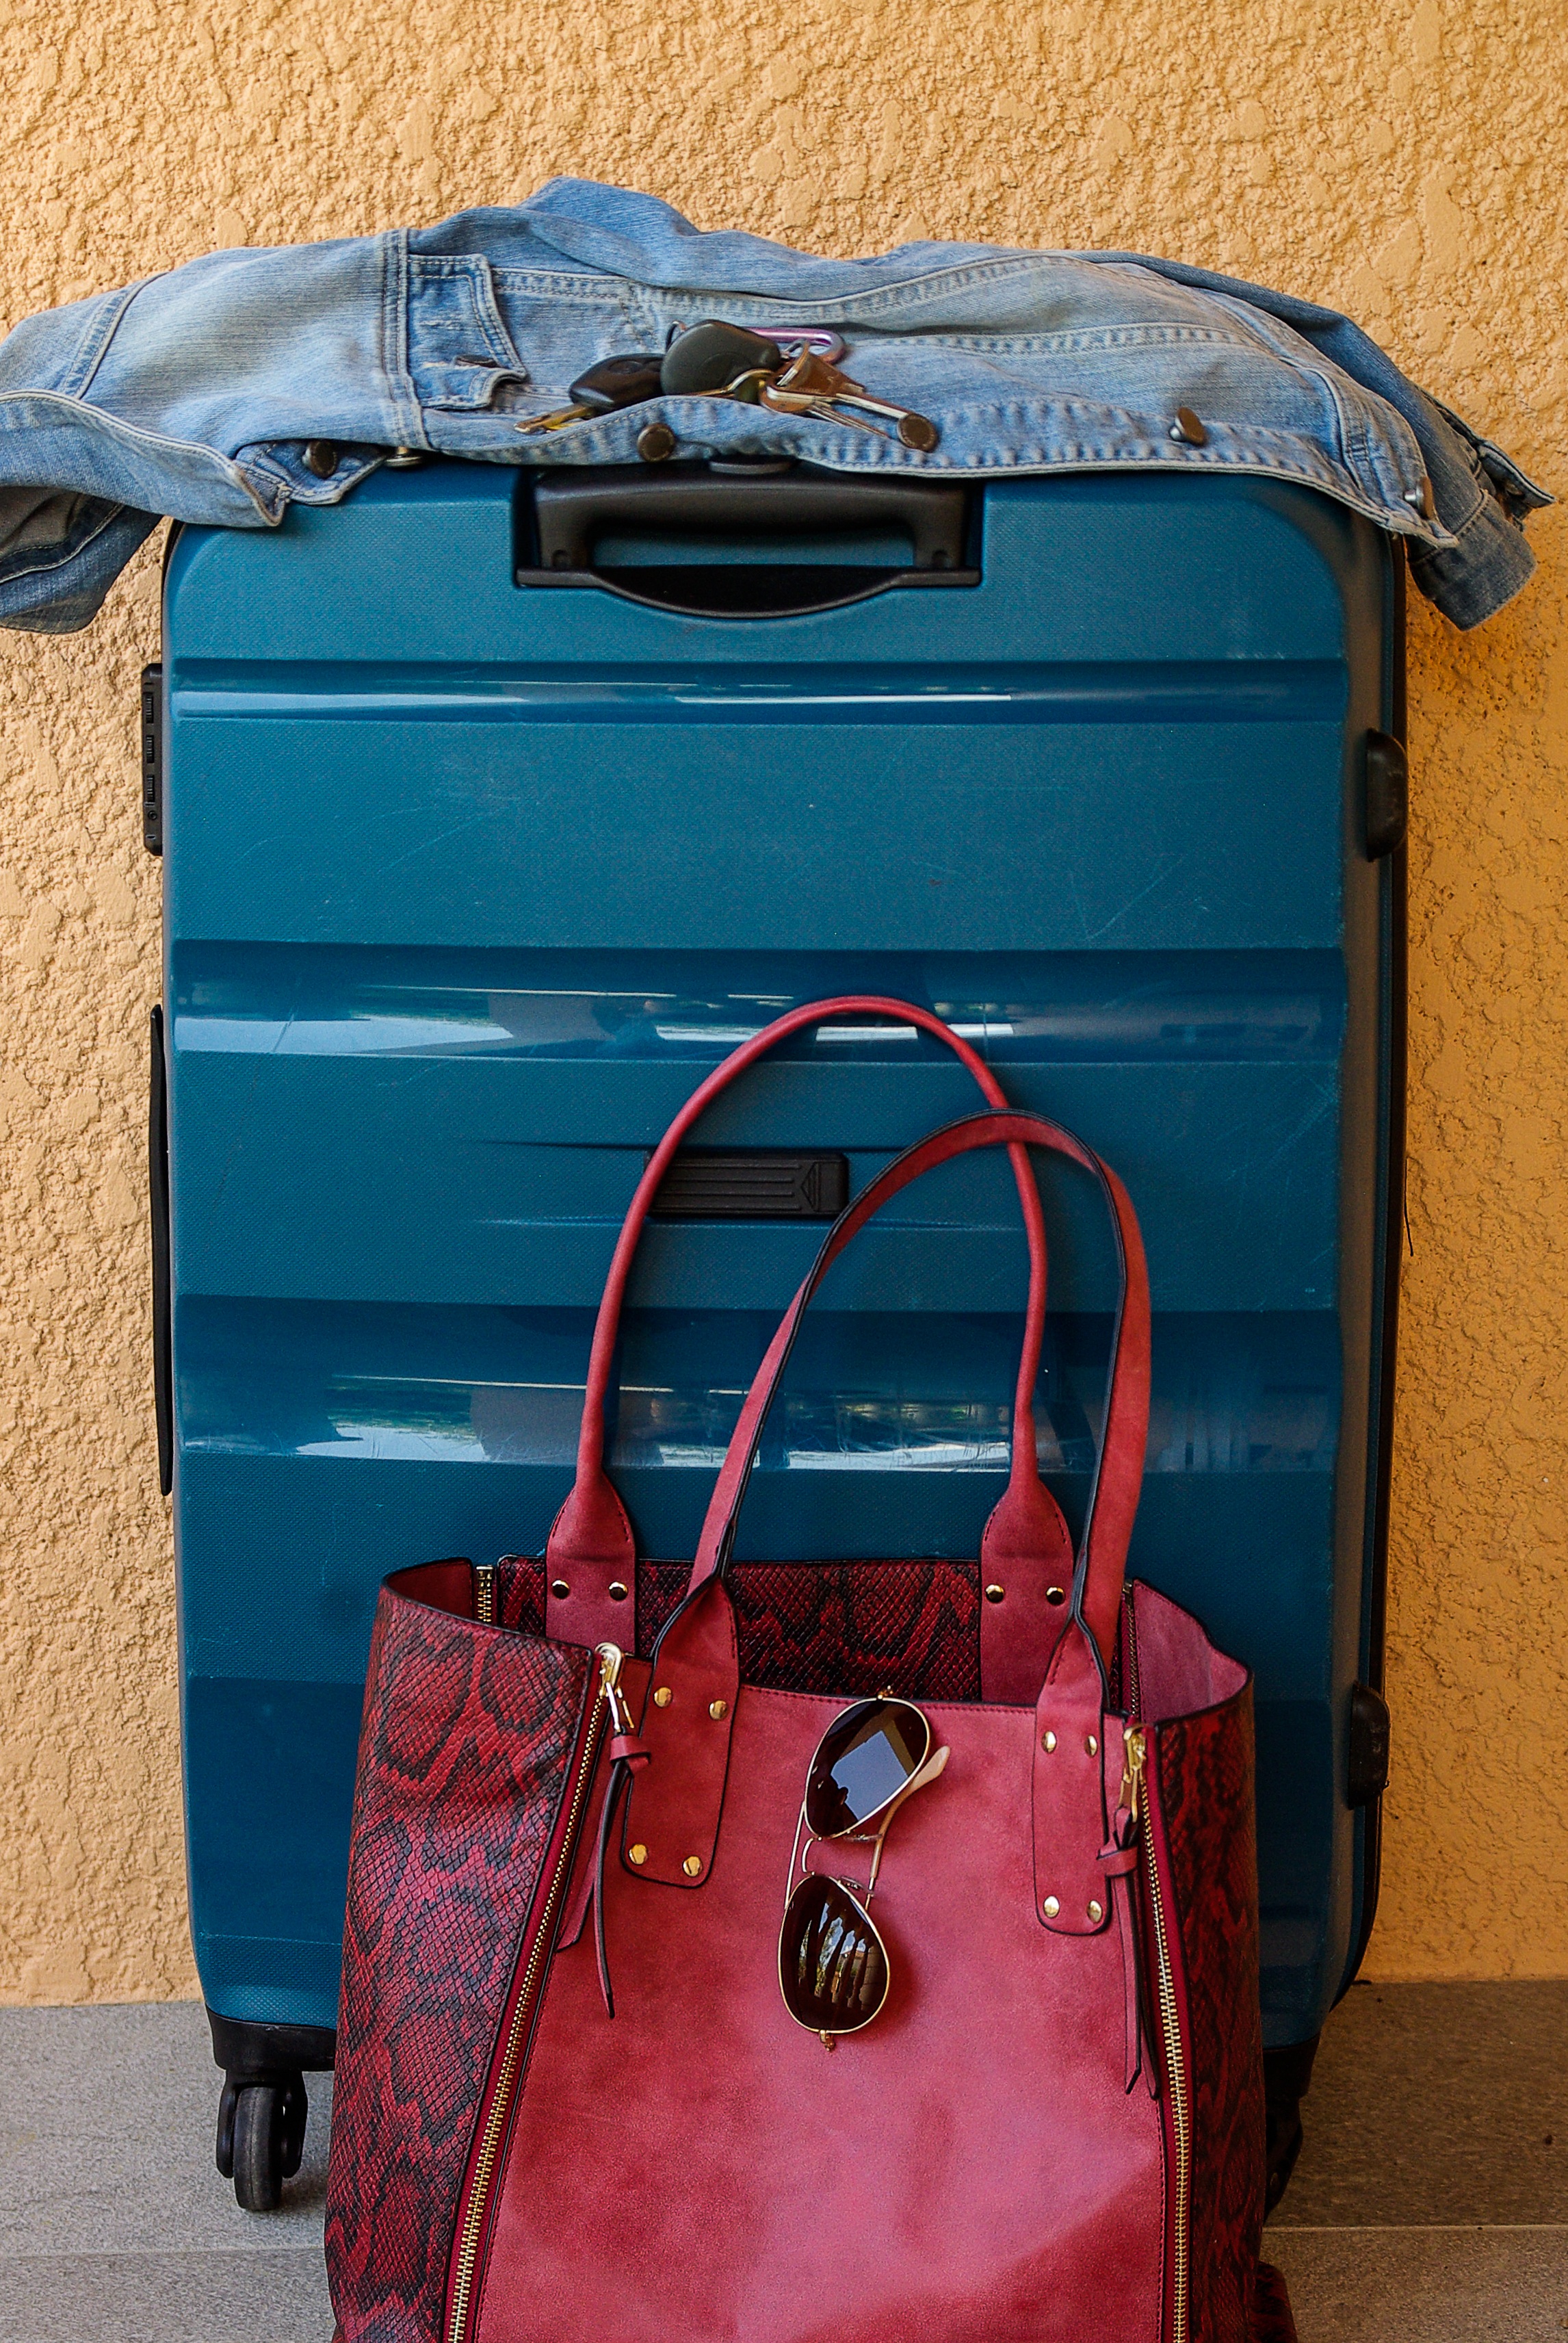
travel, red, bag, blue, handbag, departure, suitcase